Rich Hill, Ohio

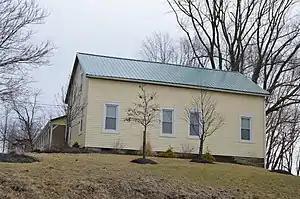
Older house on Updike Road

Rich Hill is an unincorporated community in Knox County, in the U.S. state of Ohio.